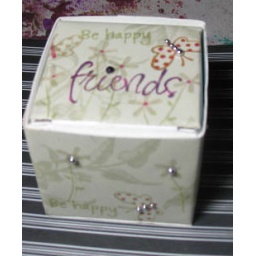
Decorated box in pale green patterned paper, stamped with Share Laughter set and decorated with siler pearls